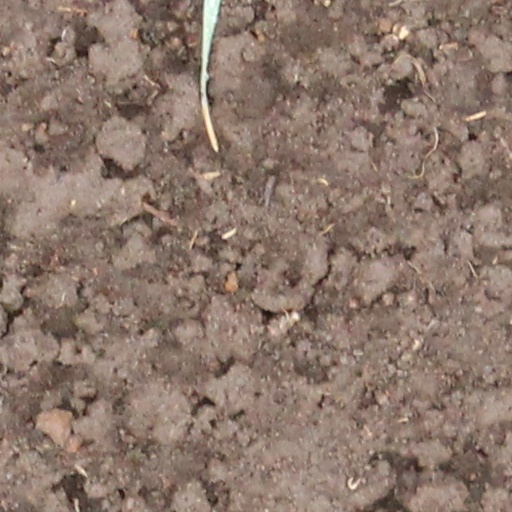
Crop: wheat